Montague Scott

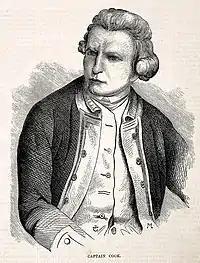
Montague Scott. Captain Cook. Illustrated Sydney News. ca. 1870

Scott was born Eugene Montagu Scott, the youngest son of William Scott R.A. and his wife Sarah née Myles in London and in the mid-1850s emigrated to Melbourne via New Zealand. He spent some time prospecting for gold but found it unrewarding.